Powdered activated carbon treatment

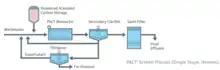
Powdered Activated Carbon Treatment Process Flow Diagram

In an aerobic treatment system, influent first enters an aeration tank where the powdered carbon is added, making up a portion of mixed liquor suspended solids. Once the aeration is completed, the treated wastewater and the carbon-biomass slurry are allowed to settle. In cases where complete solids separation is needed, such as for reuse, an MBR may be used in place of the clarifer.